Potapy Emelianov

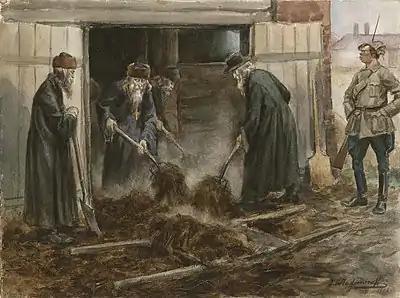
"Russian clergy on Forced Labor" by Ivan Vladimirov.

On September 23, 1928, Fr. Potapy Emelianov arrived at Solovki prison camp as part of a shipment of prisoners dispatched from Butyrka prison in Moscow. In surviving documents from the camp, Fr. Potapy's educational background is summarized as "a pupil of the monks". His ideology was described with the words, "According to him, he has no political views."